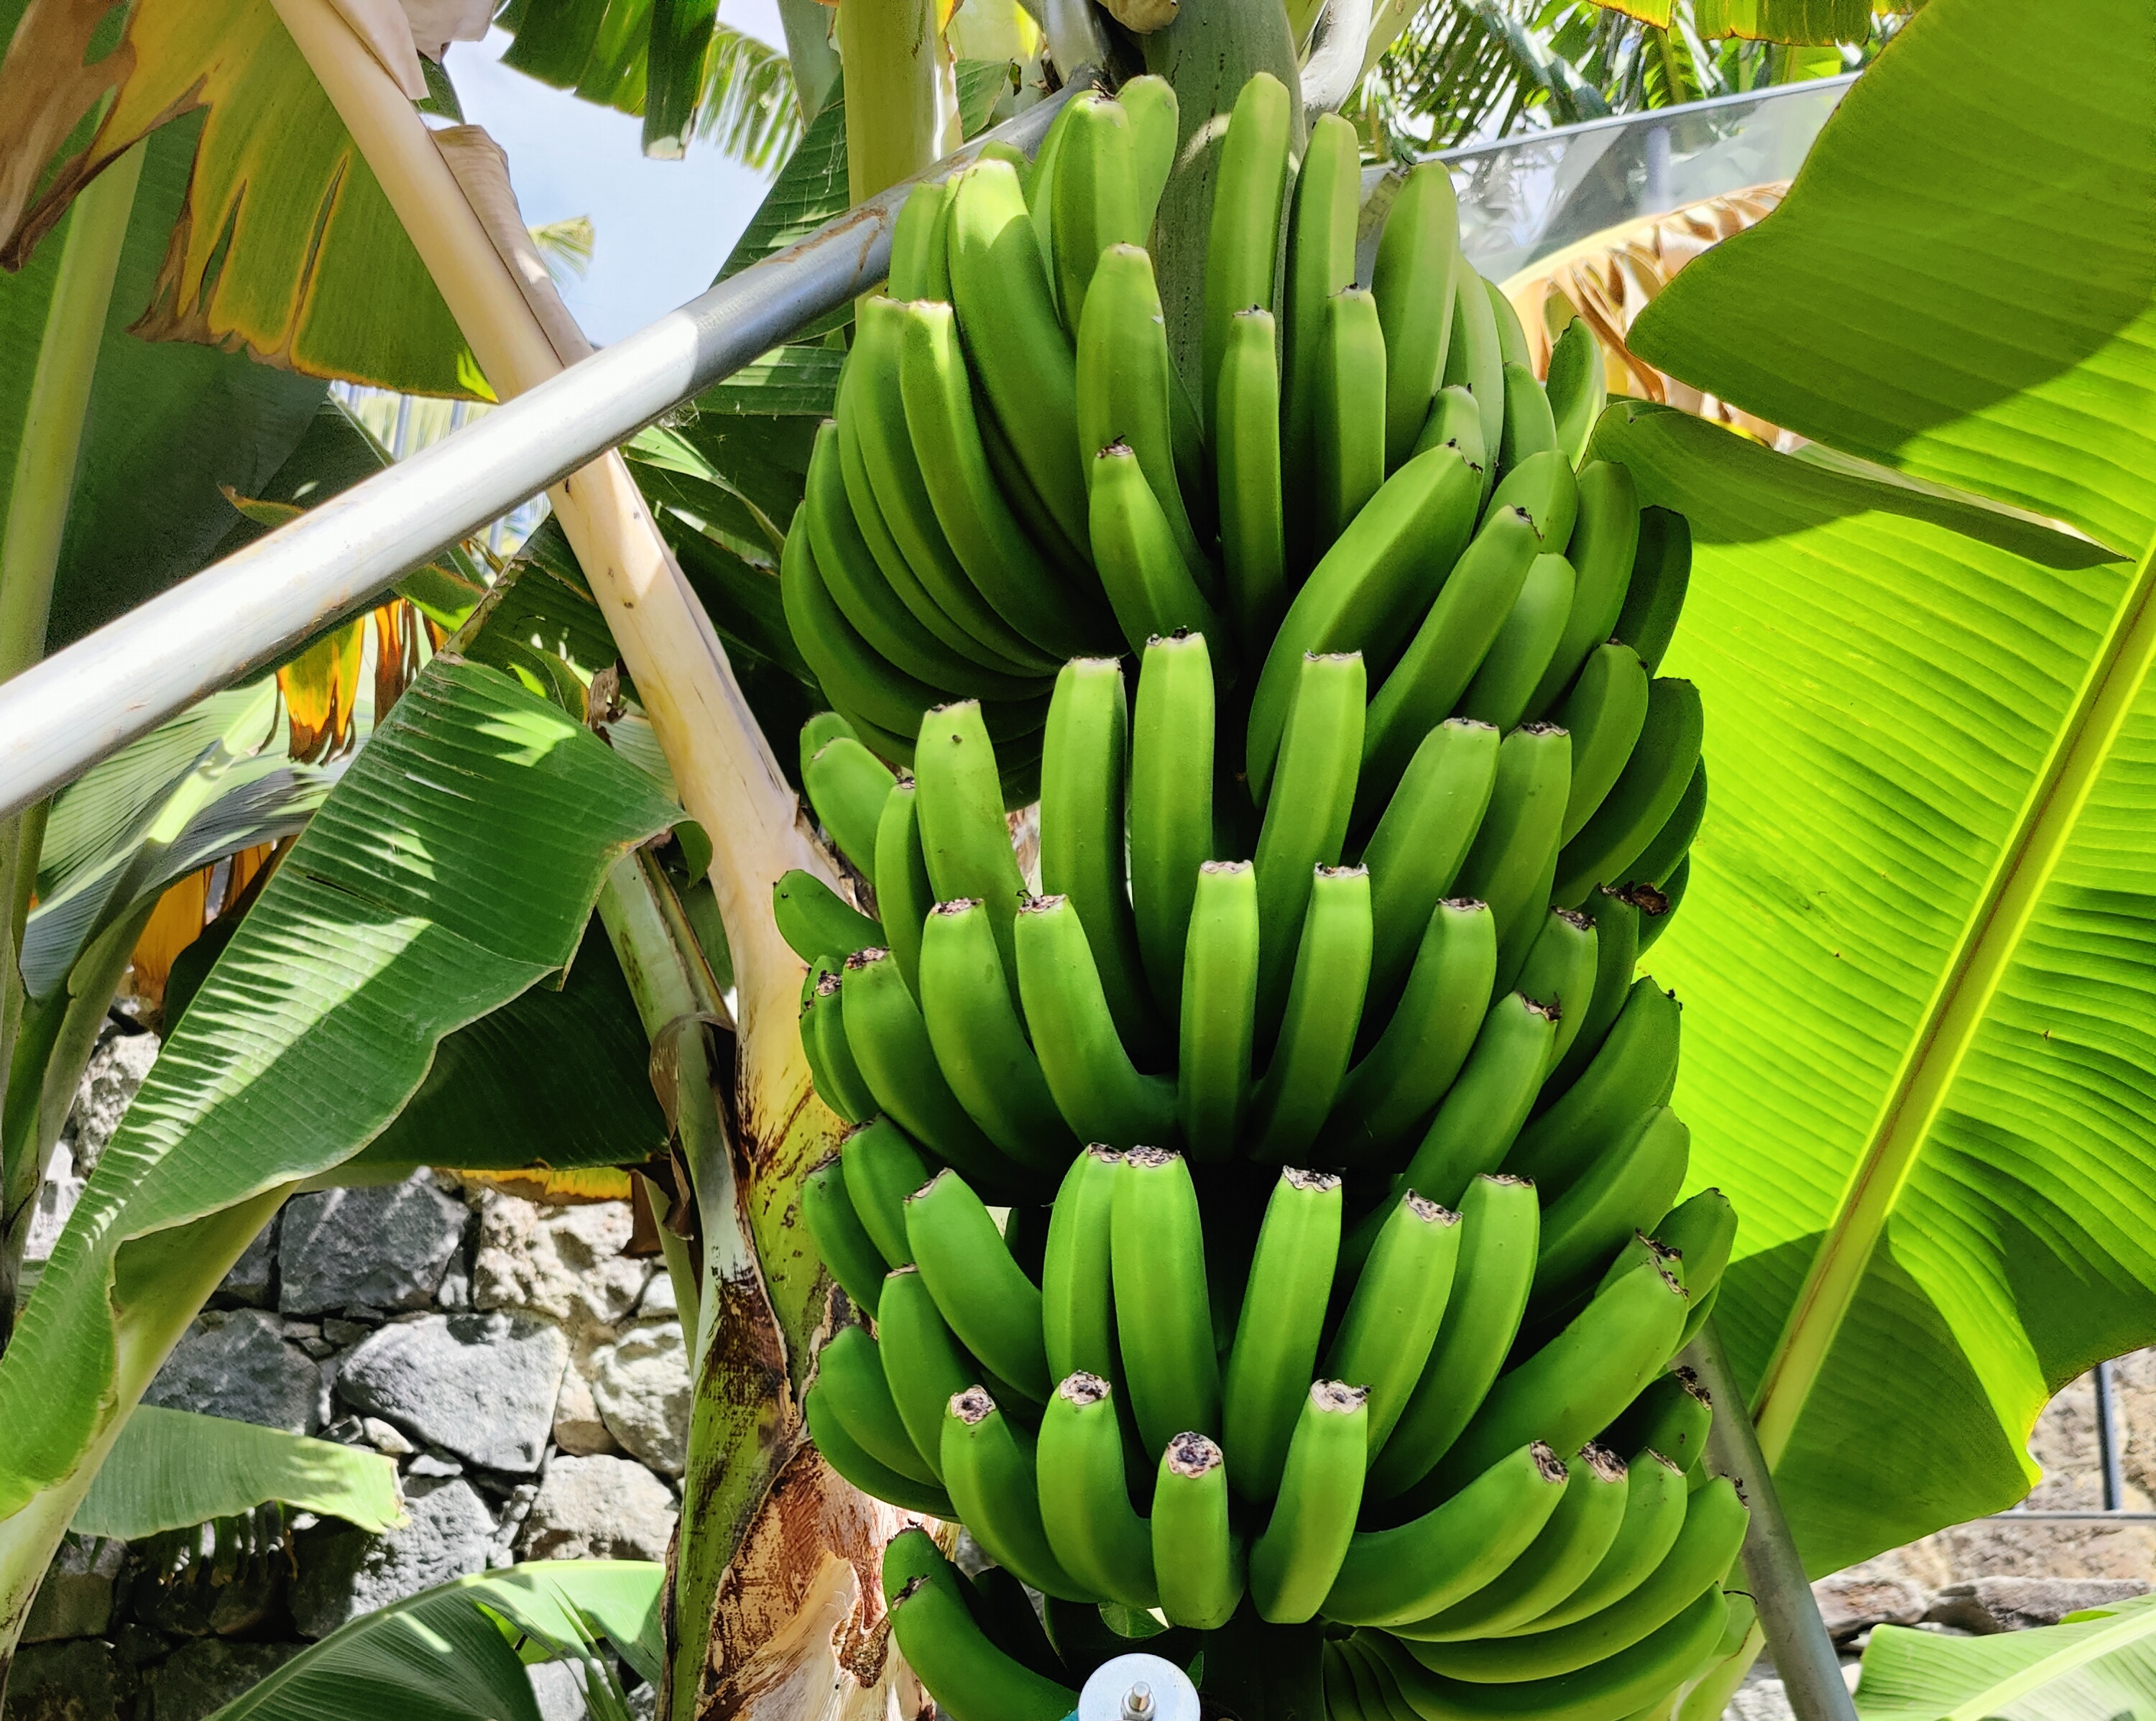
Label: Keep